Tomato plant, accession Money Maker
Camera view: tilt-top (135 deg); turntable rotation: 60 degrees
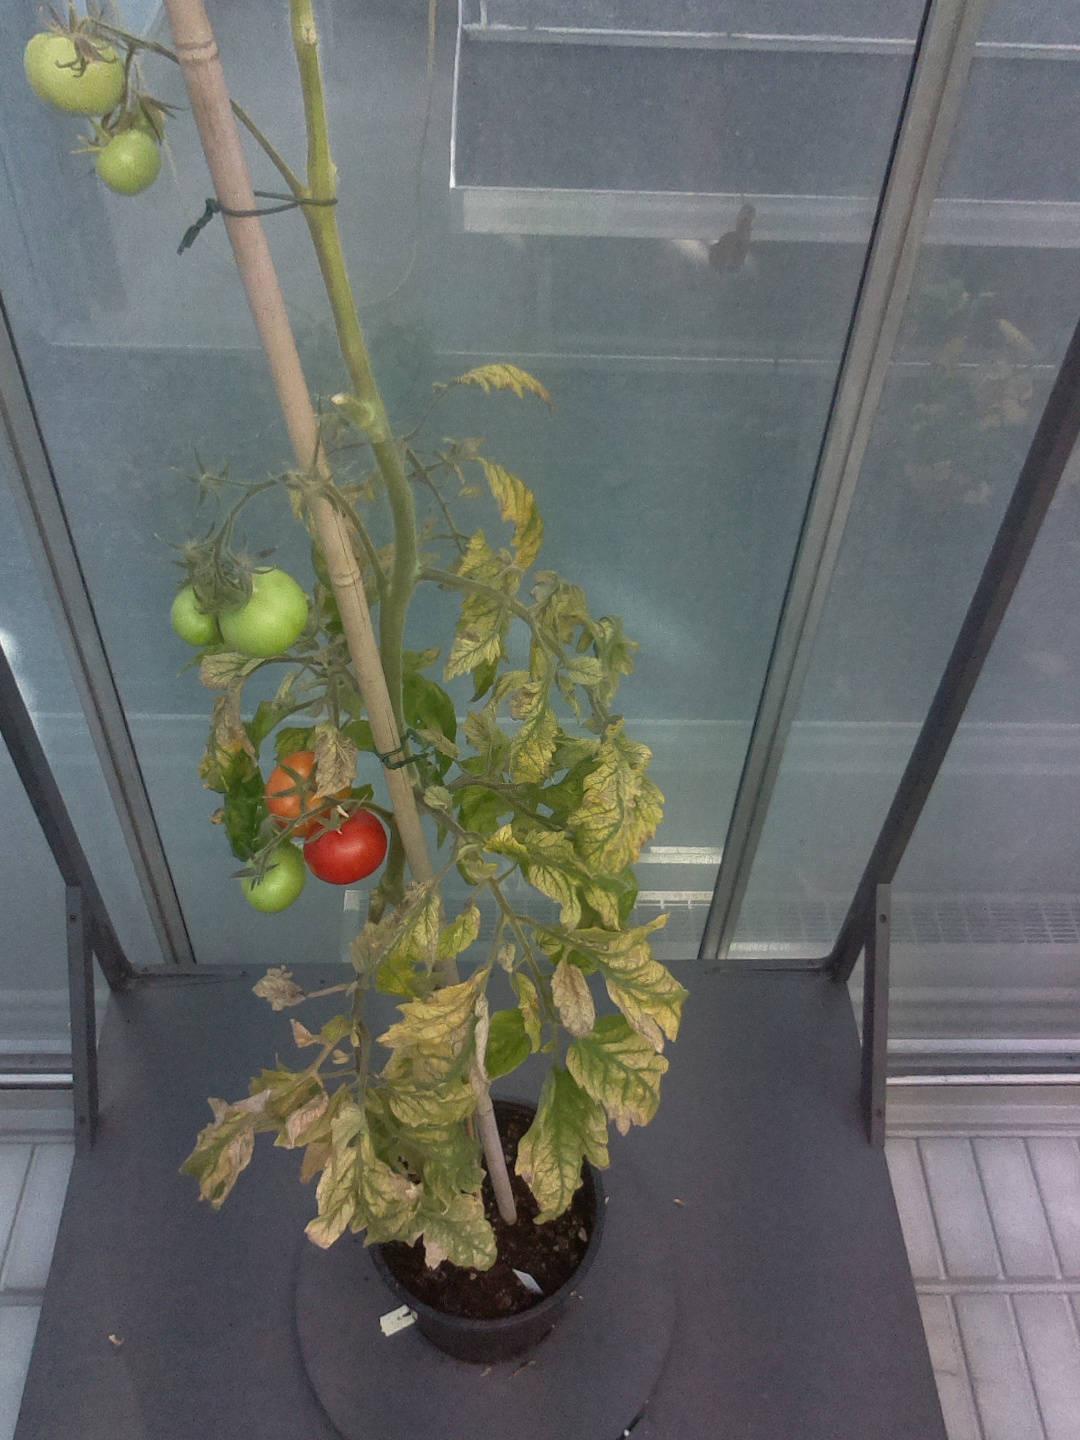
BBCH growth stage 82: 20%-30% of fruits show typical fully ripe color